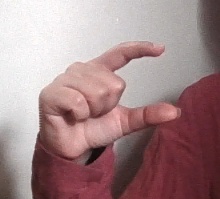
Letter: dal